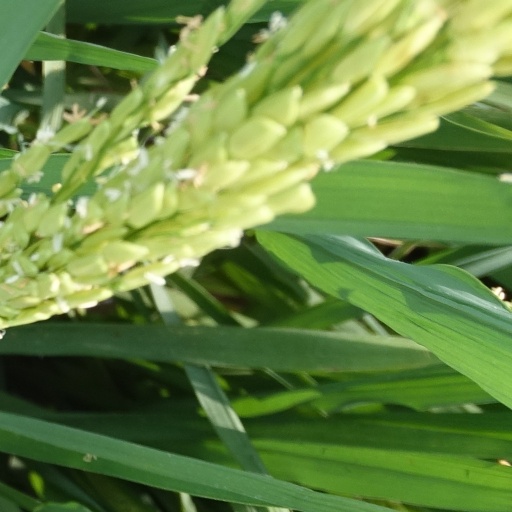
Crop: rice